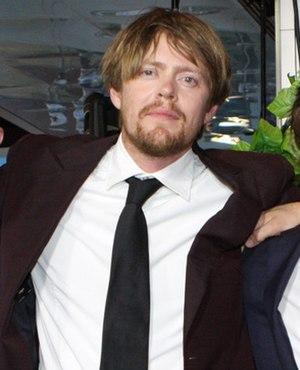
Kristopher Marshall, dit Kris Marshall, est un acteur anglais, né le 1ᵉʳ avril 1973 à Bath dans le Somerset.
Meurtres au paradis est une série télévisée policière britanno-française créée par Robert Thorogood et diffusée depuis le 25 octobre 2011 au Royaume-Uni sur BBC One et depuis le 22 juillet 2013 en France sur France 2 puis sur France Ô. Elle est entièrement tournée en Guadeloupe.
Love Actually, ou Réellement l'amour au Québec, est une comédie romantique britannique écrite et réalisée par Richard Curtis et sortie en salles en 2003. Le film se penche sur les différents aspects de l'amour montré à travers dix histoires distinctes impliquant un large éventail de personnages, dont beaucoup sont reliés entre eux, et leur évolution. Située principalement à Londres, l'action de Love Actually commence cinq semaines avant les fêtes de Noël, et se joue comme un compte à rebours jusqu'à la fête, suivie d'un épilogue un mois après les événements.